Vernon Prichard

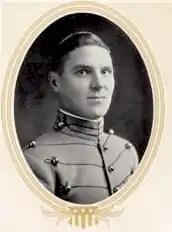

While serving as a cadet at West Point, Prichard played for the Academy's football and baseball teams. He gained his greatest fame in football as the quarterback for the Army Black Knights football team from 1912 to 1914. Prichard's teammates on the Army football teams included two of the leading generals of World War II, Omar Bradley, who played at the end position, and Dwight Eisenhower, who played halfback until a knee injury sidelined him. James Van Fleet, commander of U.S. forces in the Korean War, also played on the 1914 West Point football team with Prichard. Although he weighed only 158 pounds, Prichard played every minute of every major game during his three years of varsity football at West Point.